Neural oscillation

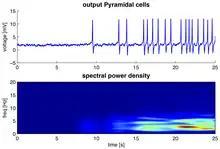
Simulation of a neural mass model showing network spiking during the onset of a seizure. As the gain A is increased the network starts to oscillate at 3Hz.

Neural field models are another important tool in studying neural oscillations and are a mathematical framework describing evolution of variables such as mean firing rate in space and time. In modeling the activity of large numbers of neurons, the central idea is to take the density of neurons to the continuum limit, resulting in spatially continuous neural networks. Instead of modelling individual neurons, this approach approximates a group of neurons by its average properties and interactions. It is based on the mean field approach, an area of statistical physics that deals with large-scale systems. Models based on these principles have been used to provide mathematical descriptions of neural oscillations and EEG rhythms. They have for instance been used to investigate visual hallucinations.